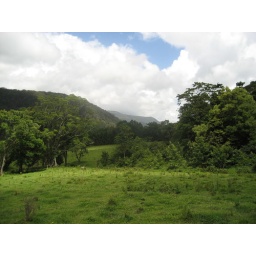
From my lichen-covered rock across the pasture above our property and up towards Huonbrook.